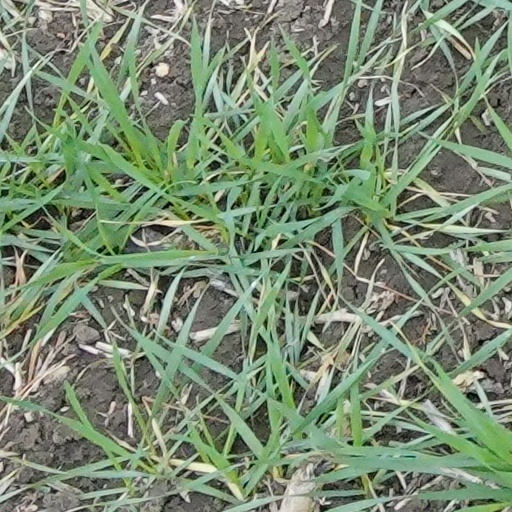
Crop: wheat